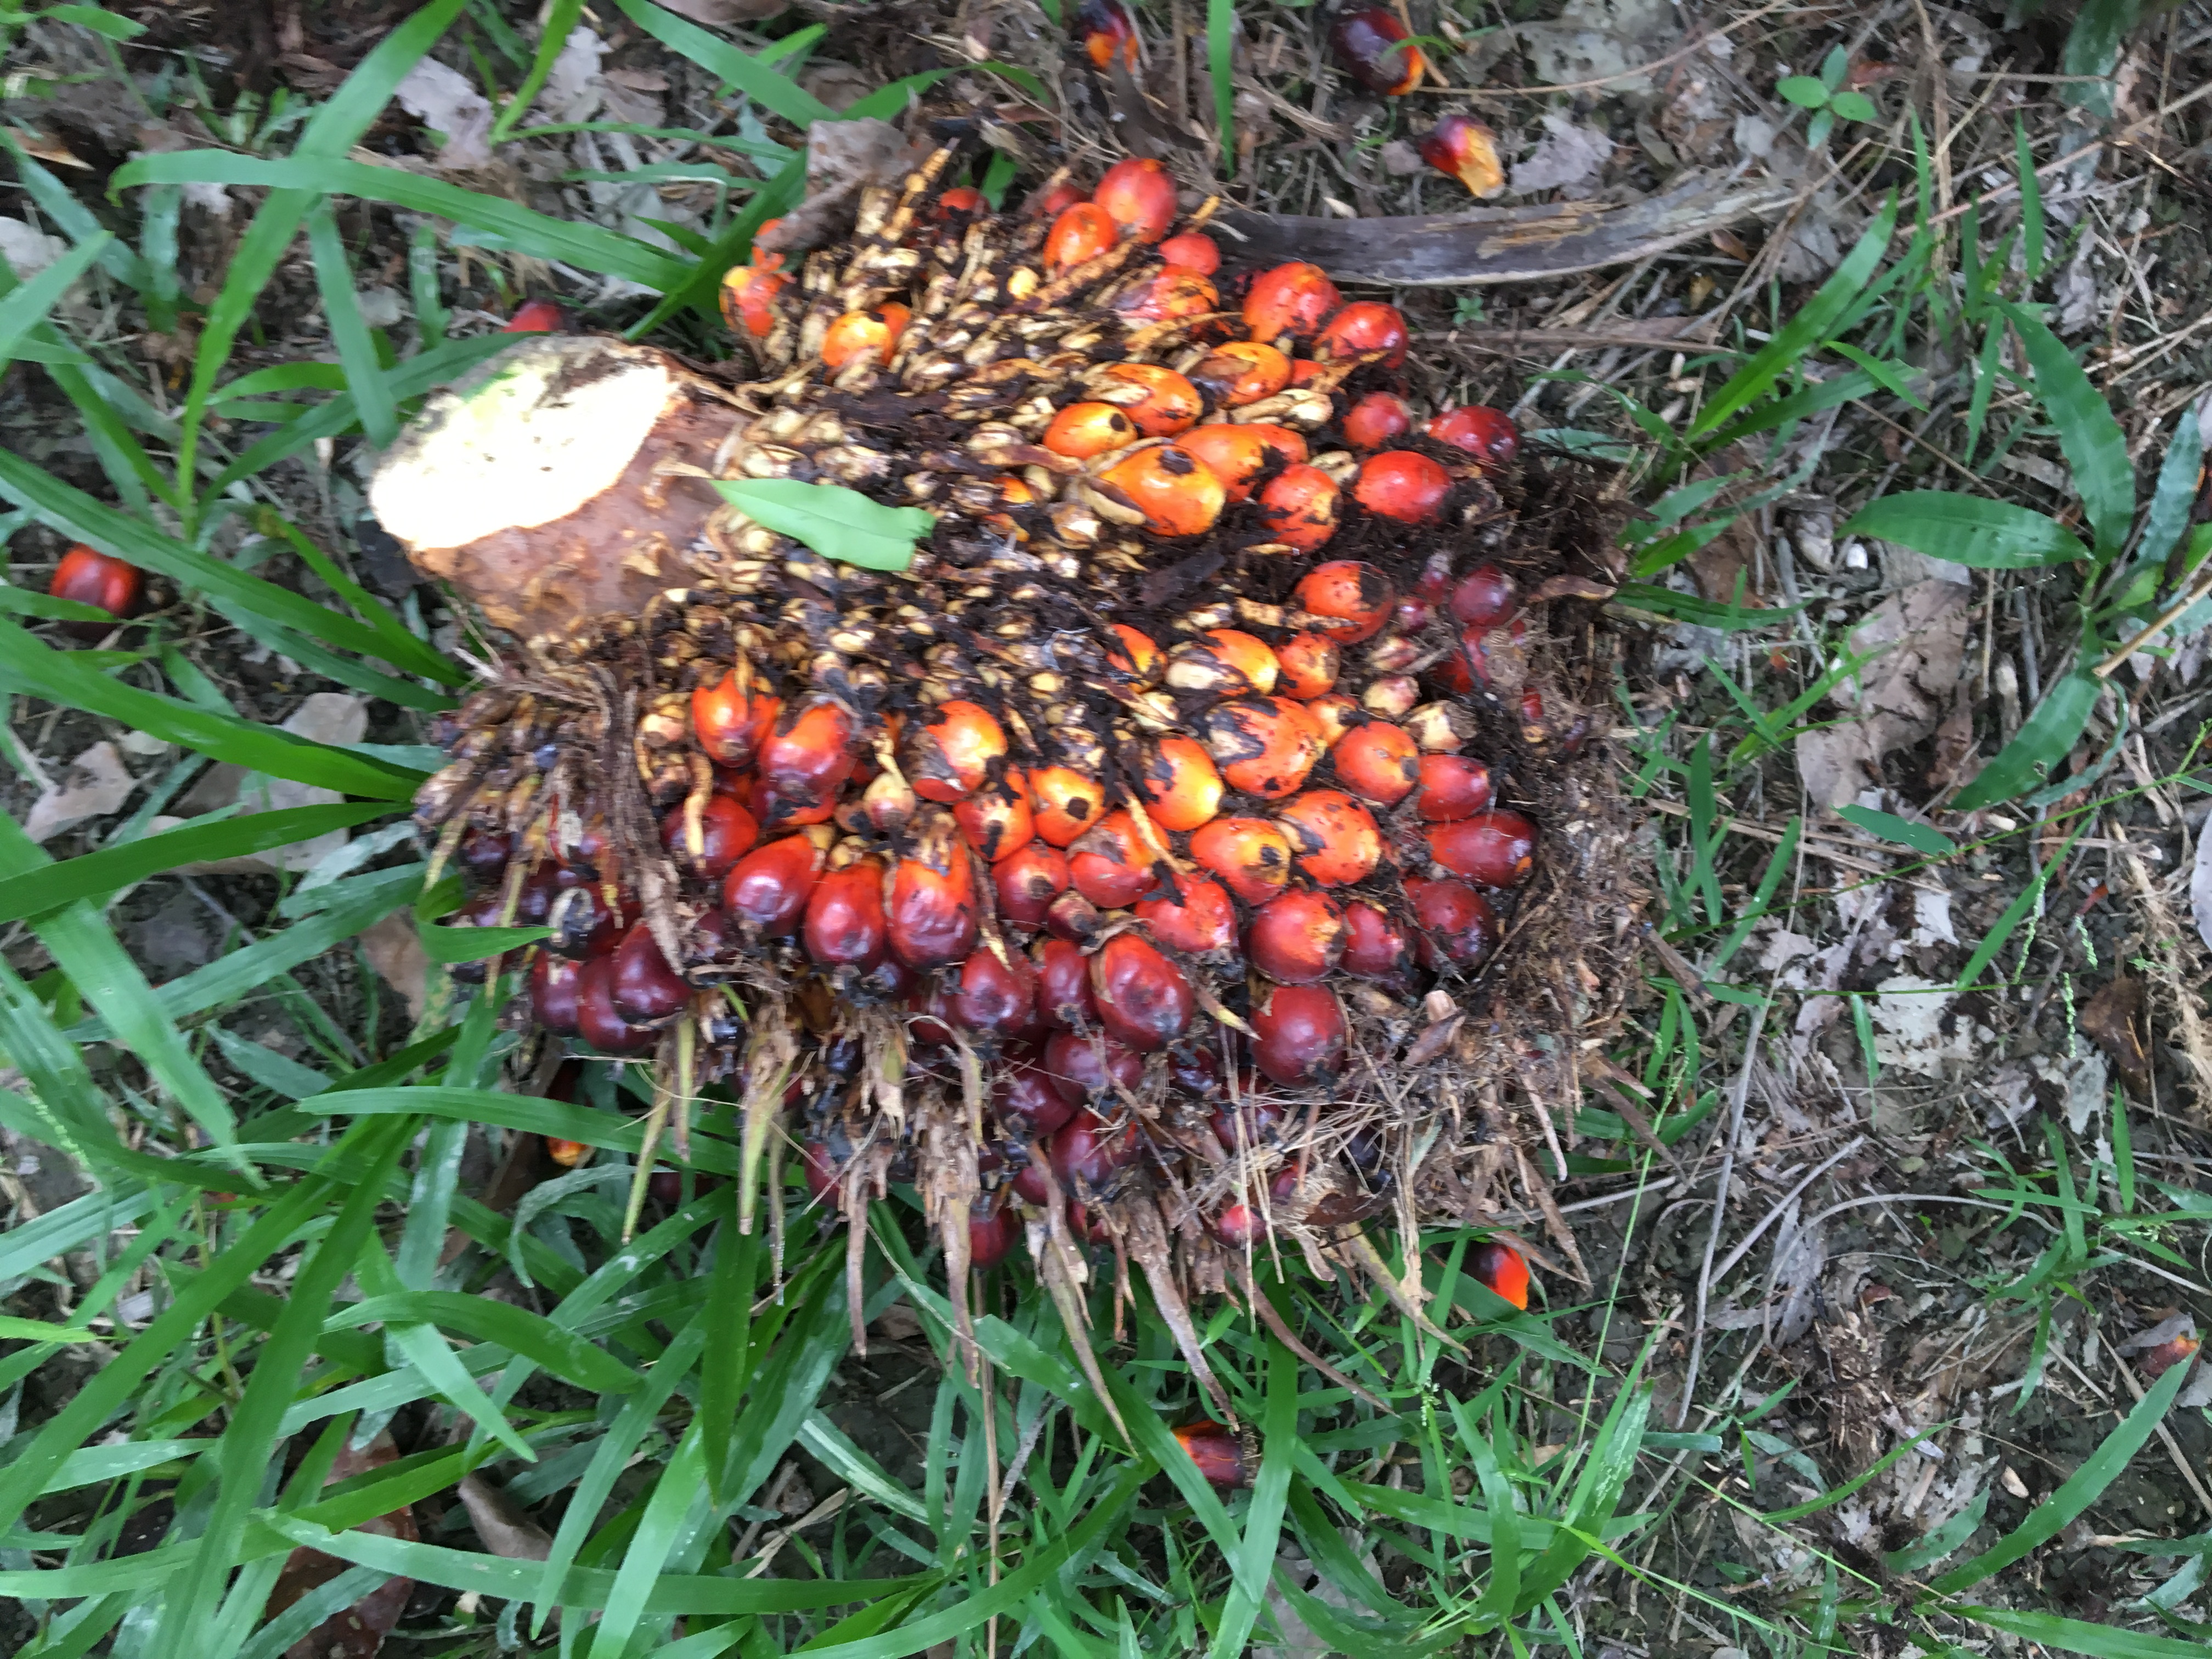
Ripeness: Ripe